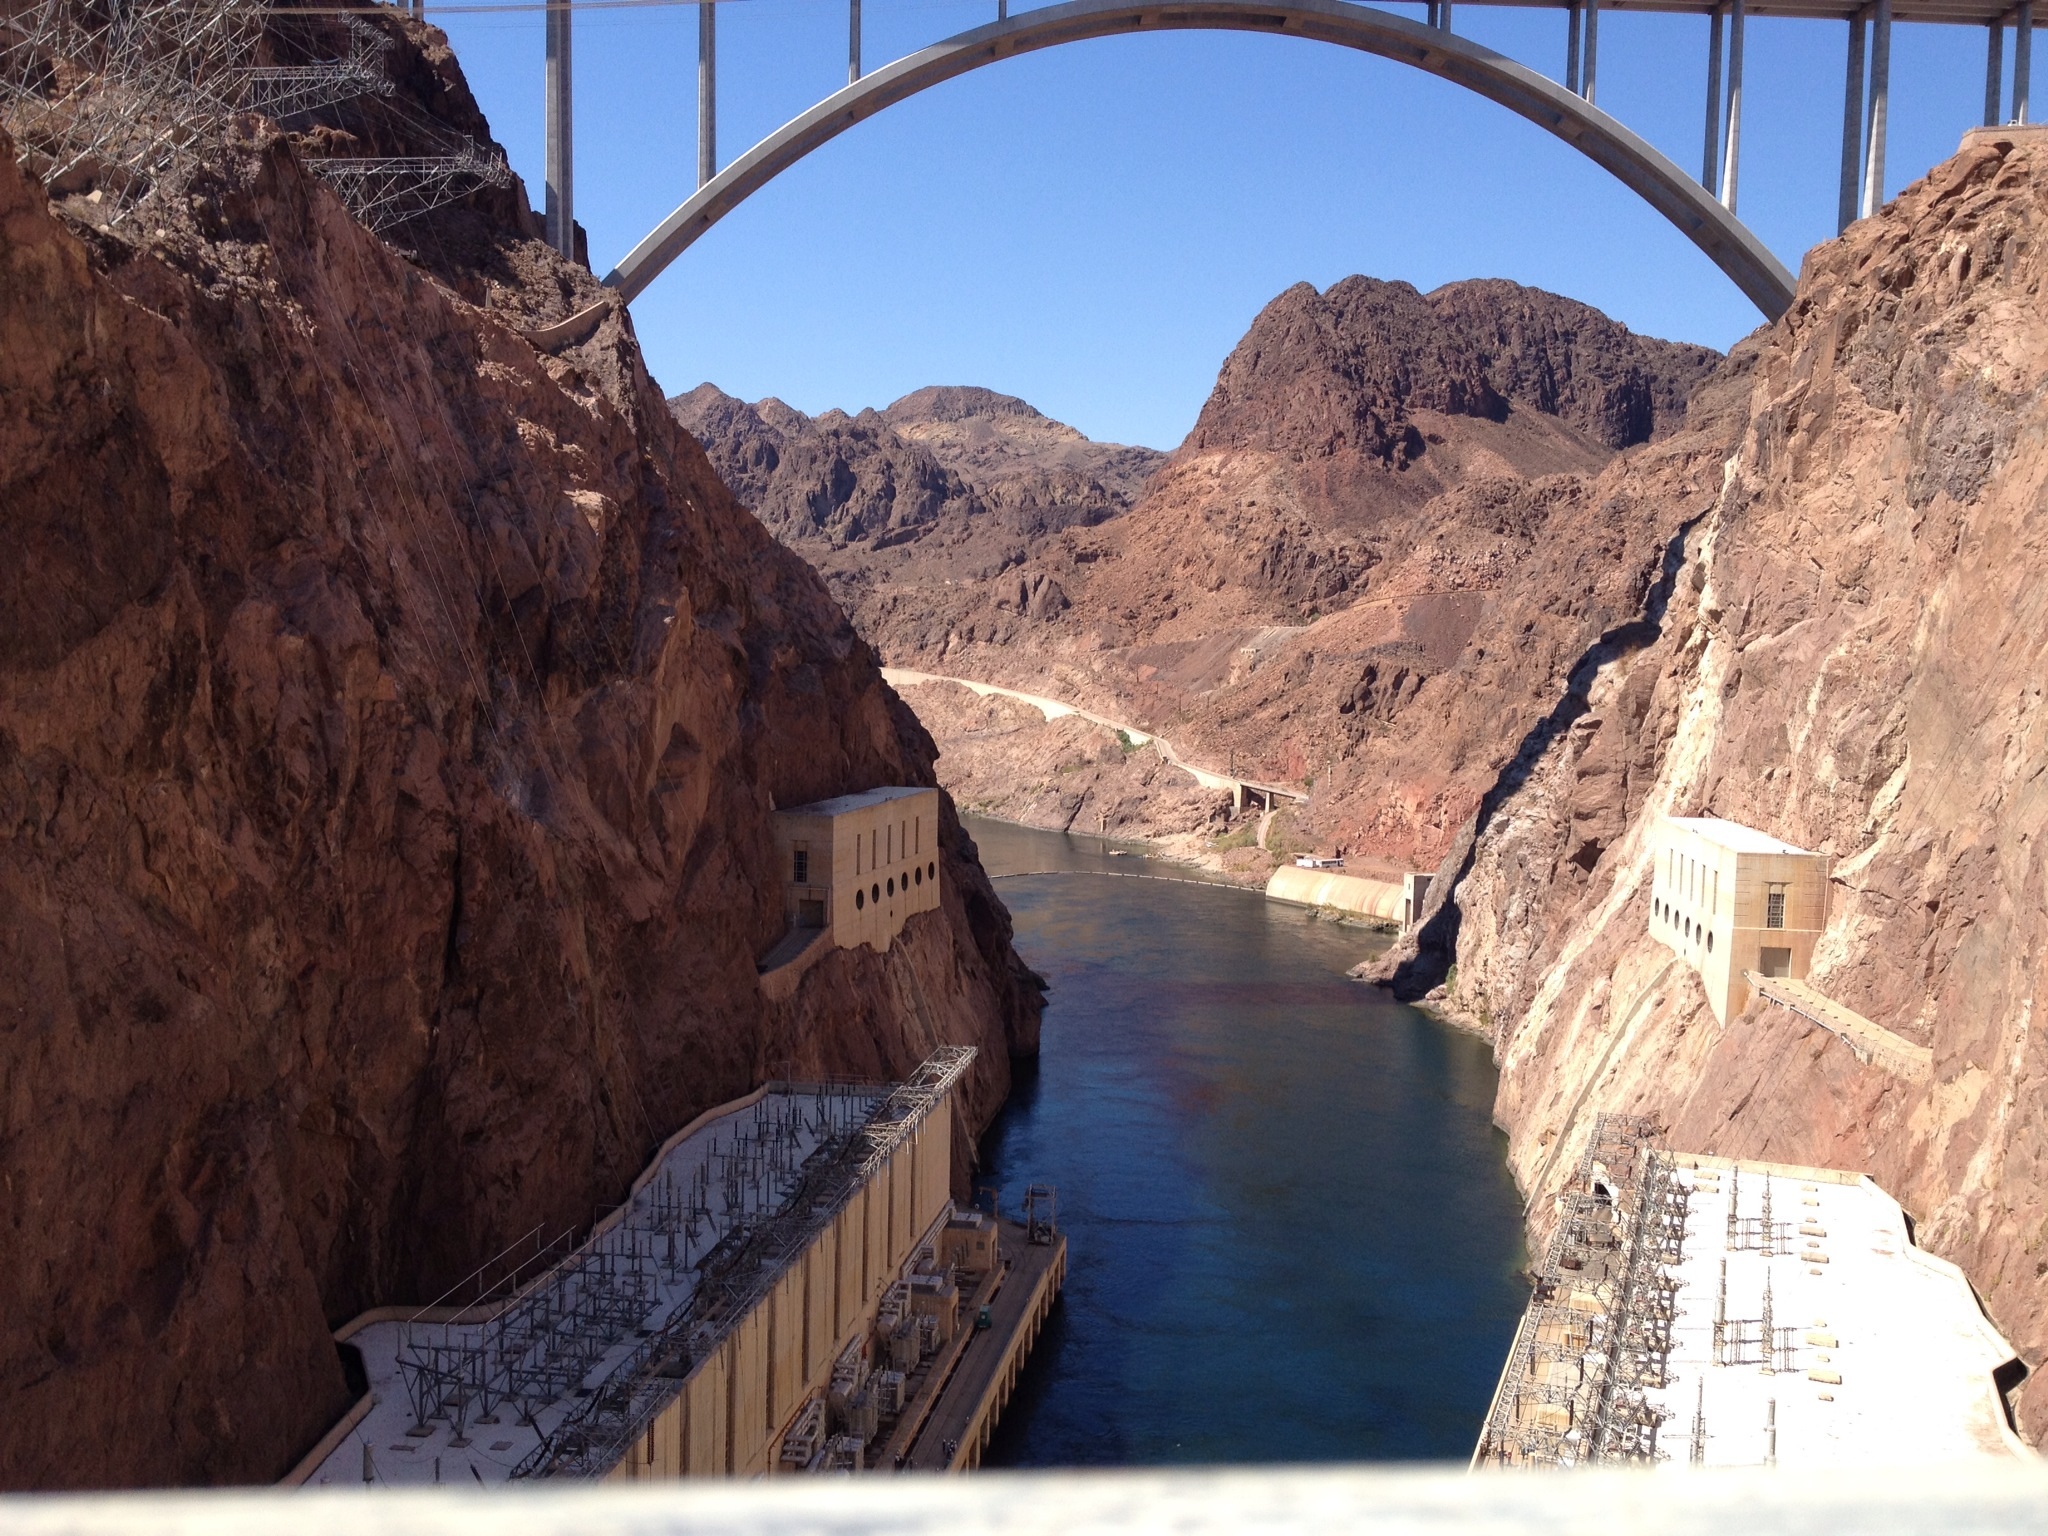
coast, rock, bridge, river, cliff, arch, canyon, geology, infrastructure, wadi, landform, hoover damn